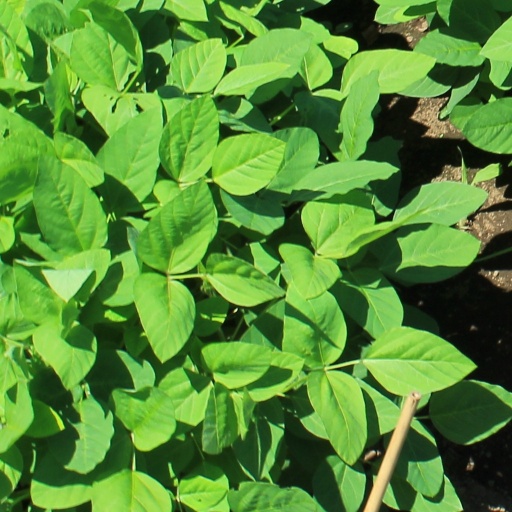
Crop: soybean